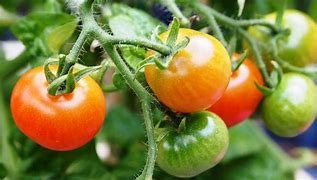
Label: tomato